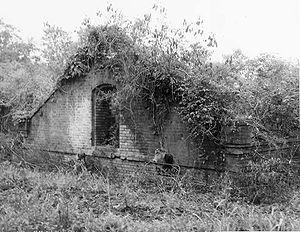
Le siège de Fort St. Philip est une bataille de la guerre de 1812, entre les forces navales britanniques et la garnison américaine du Fort St. Philip. Le siège a duré du 9 au 18 janvier 1815 juste après la défaite britannique à La Nouvelle-Orléans.